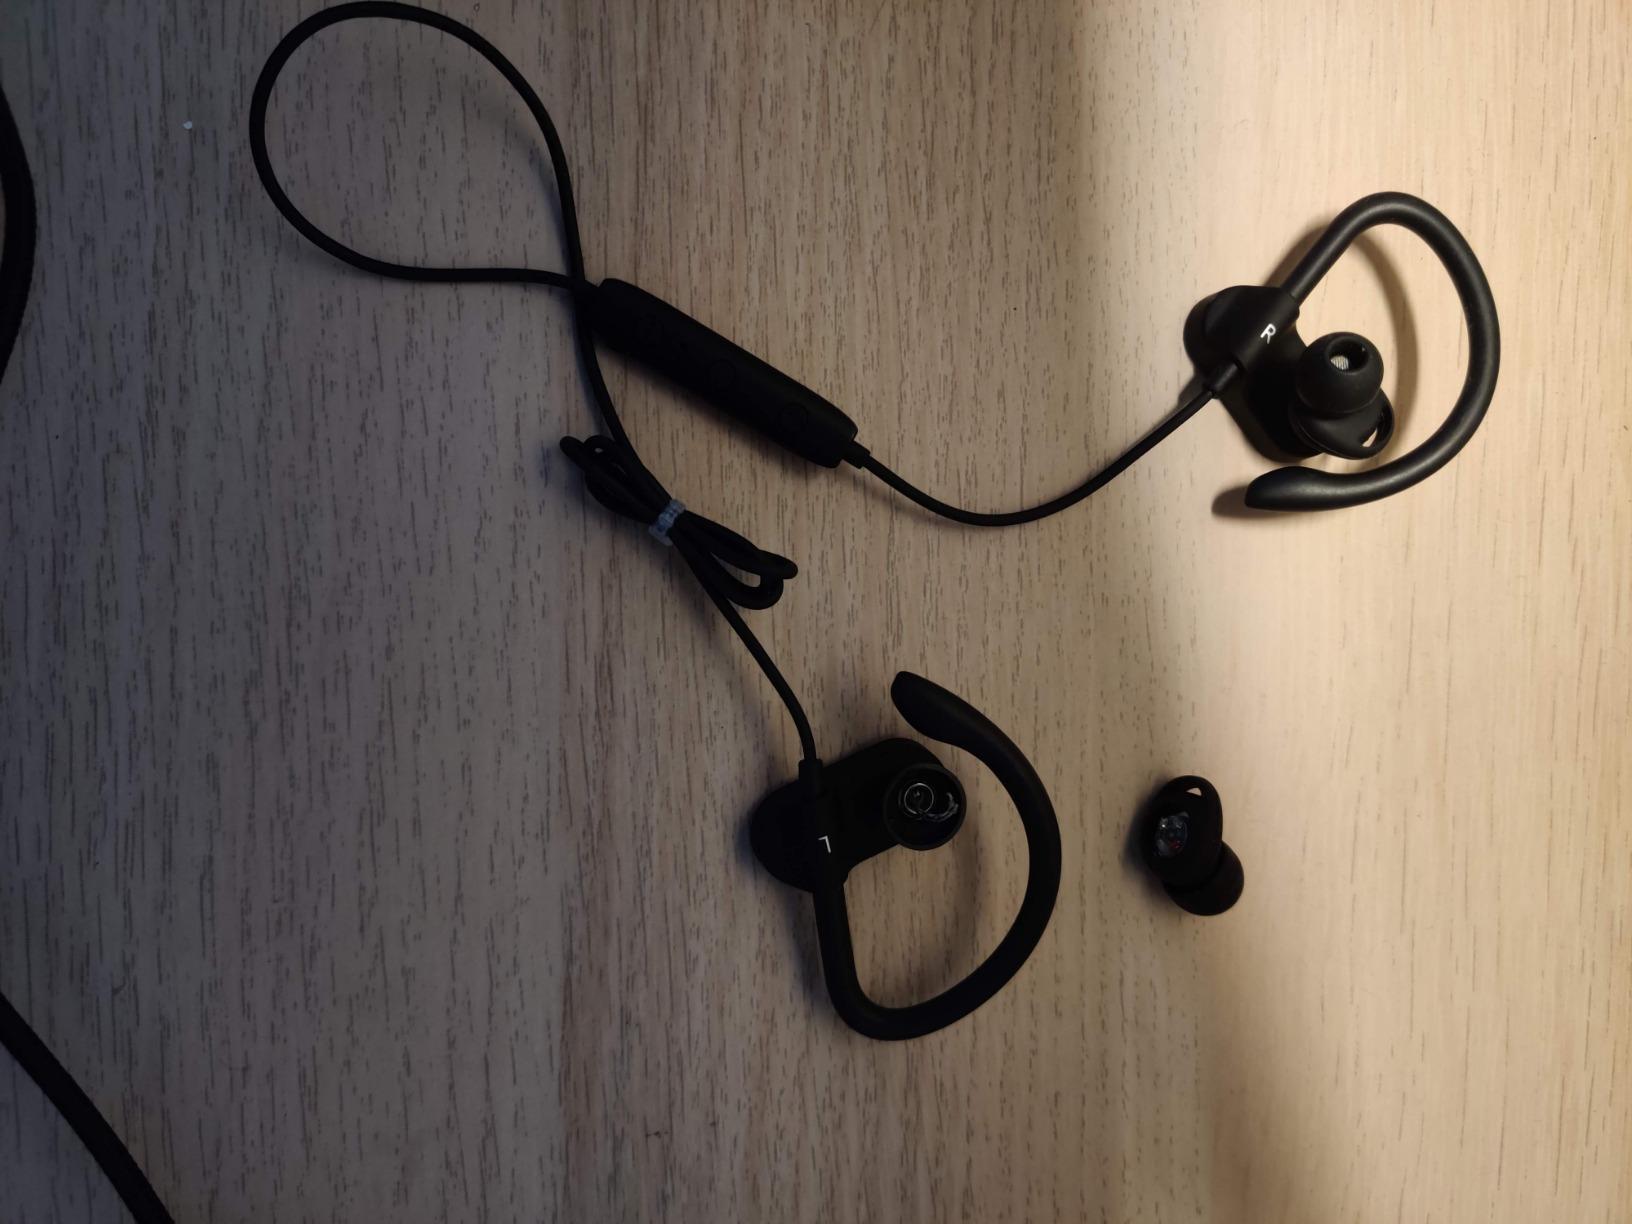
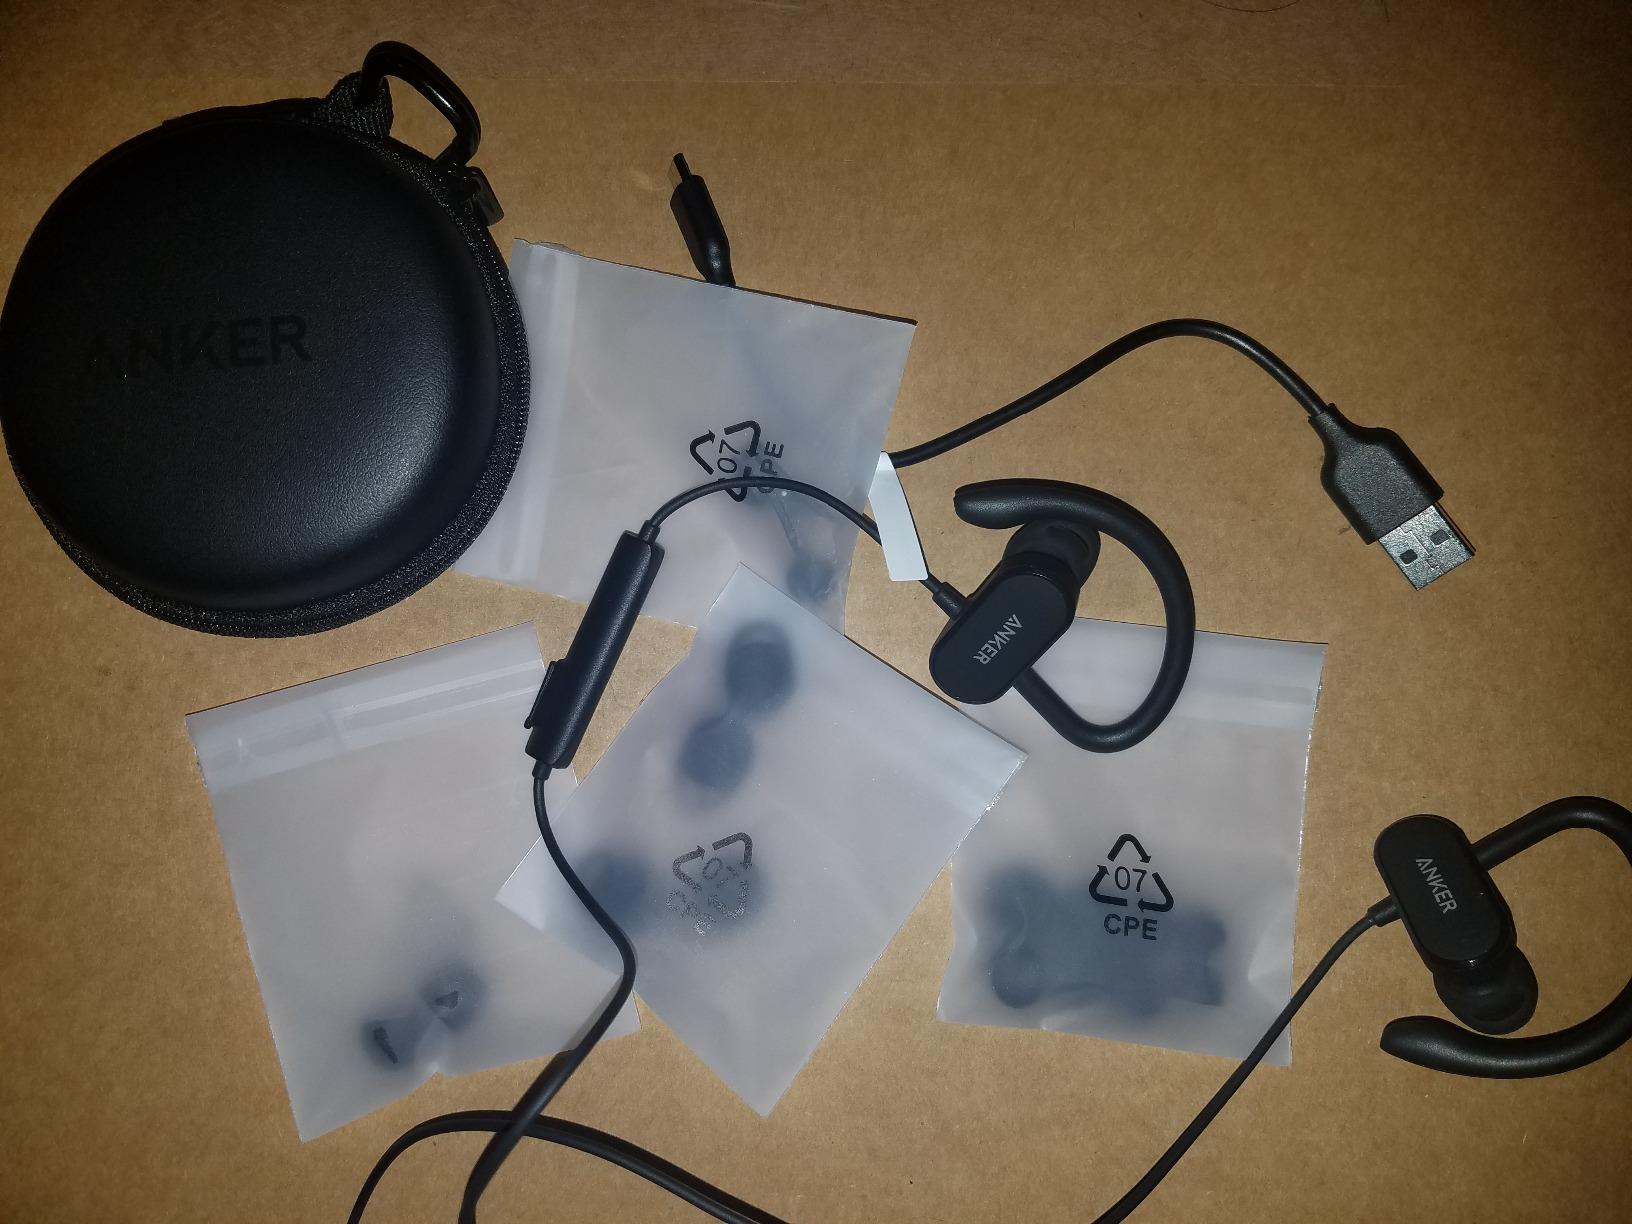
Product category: headphones
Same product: yes